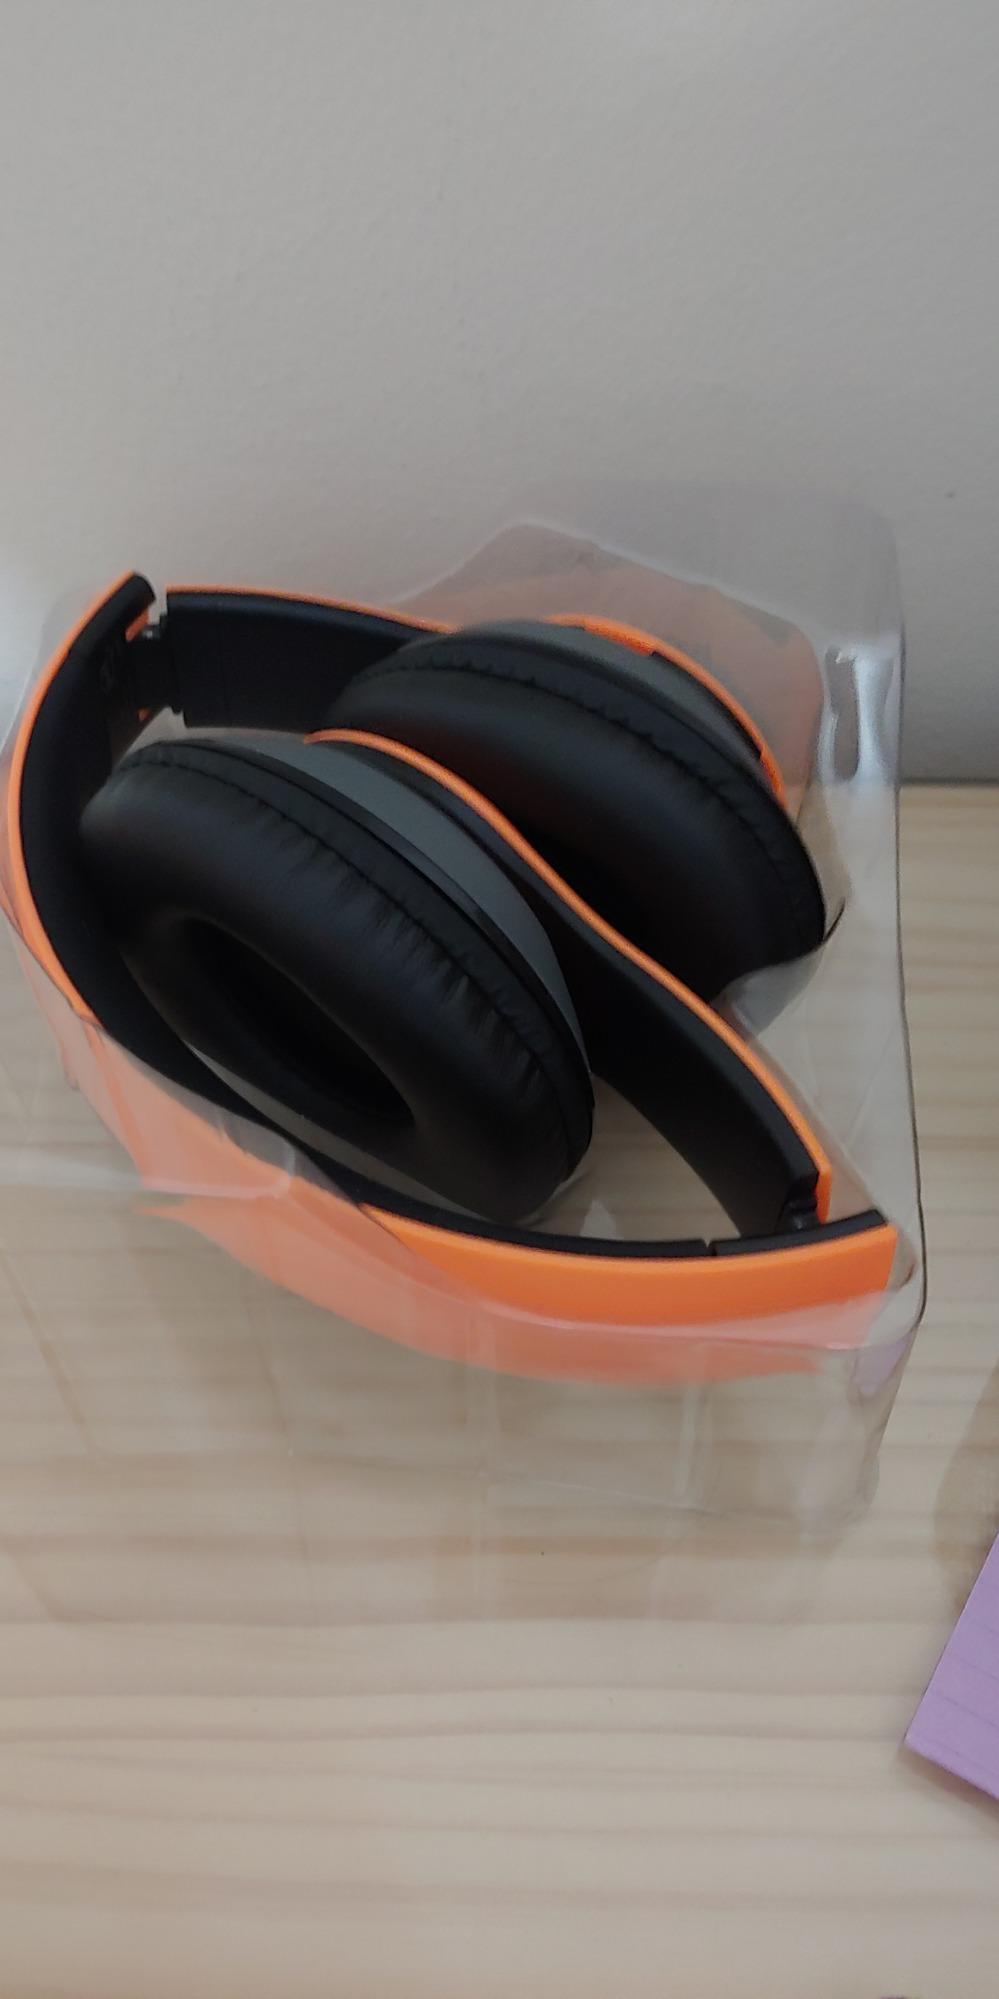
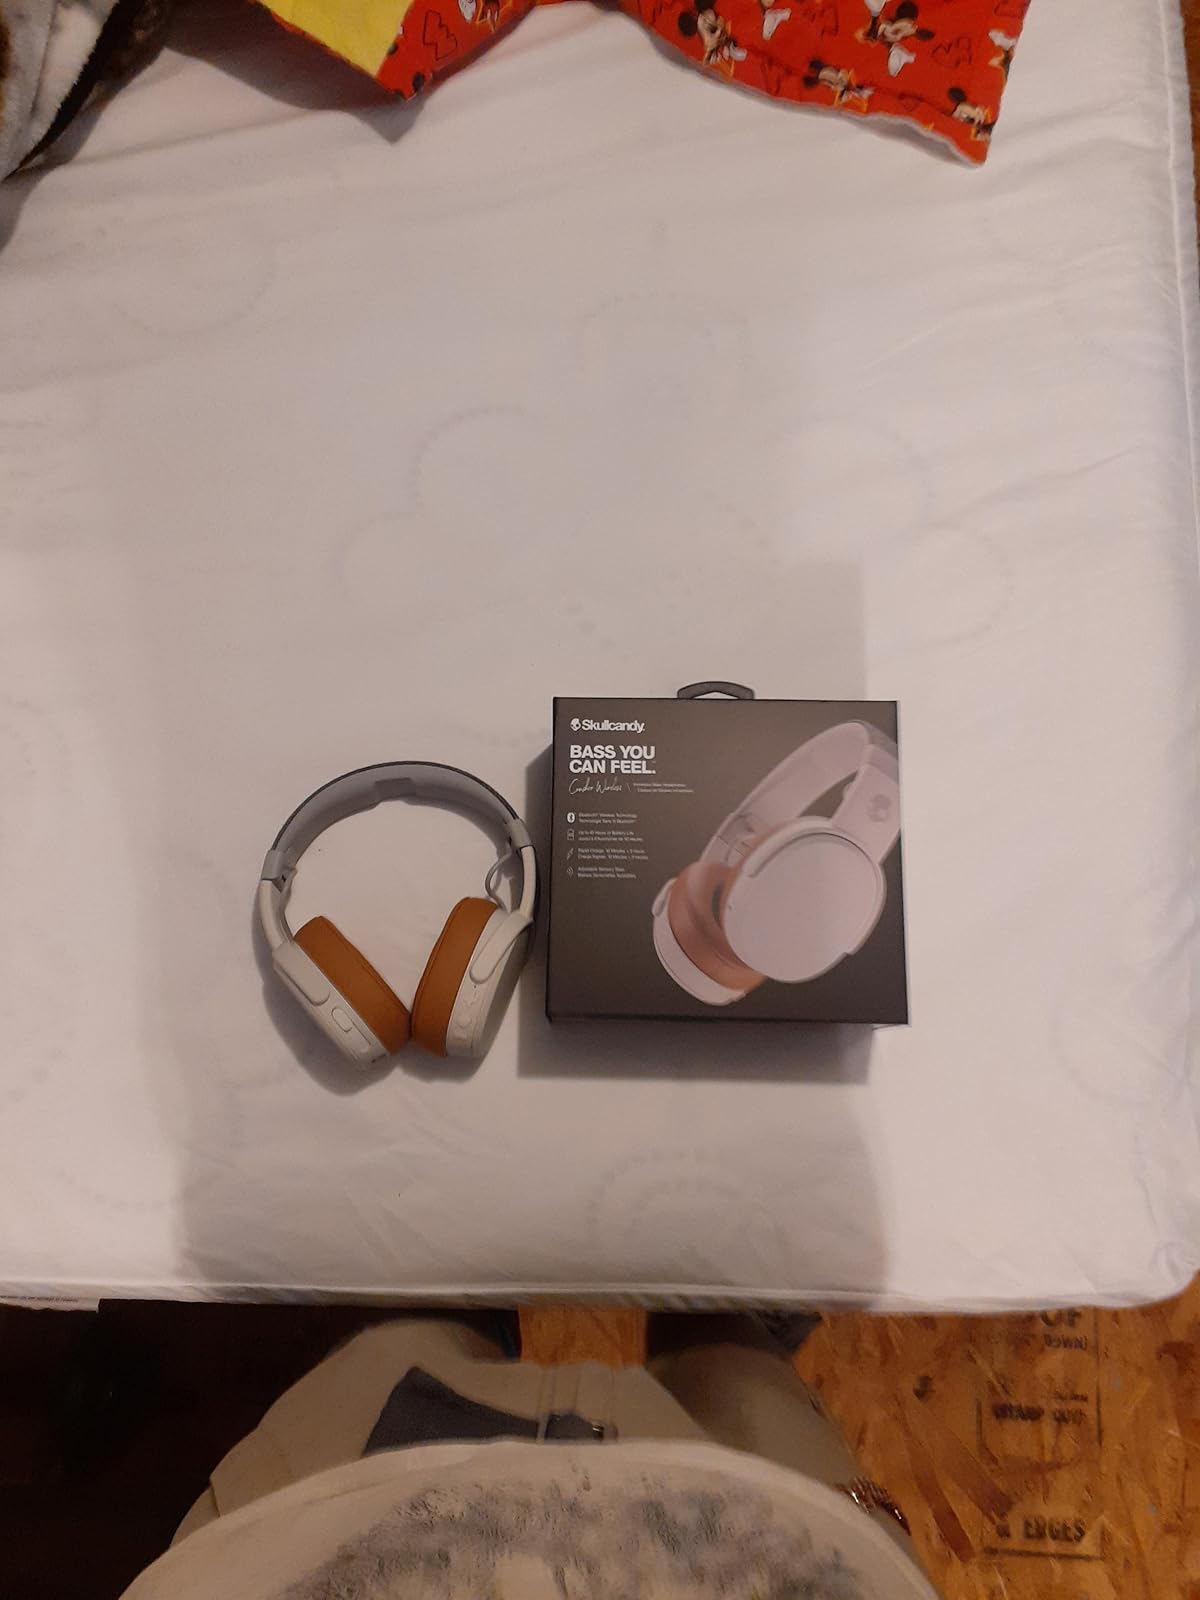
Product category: headphones
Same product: no